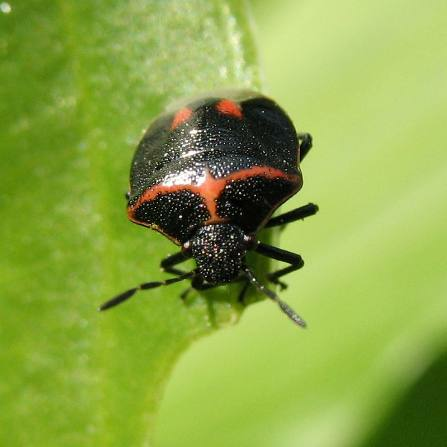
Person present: No